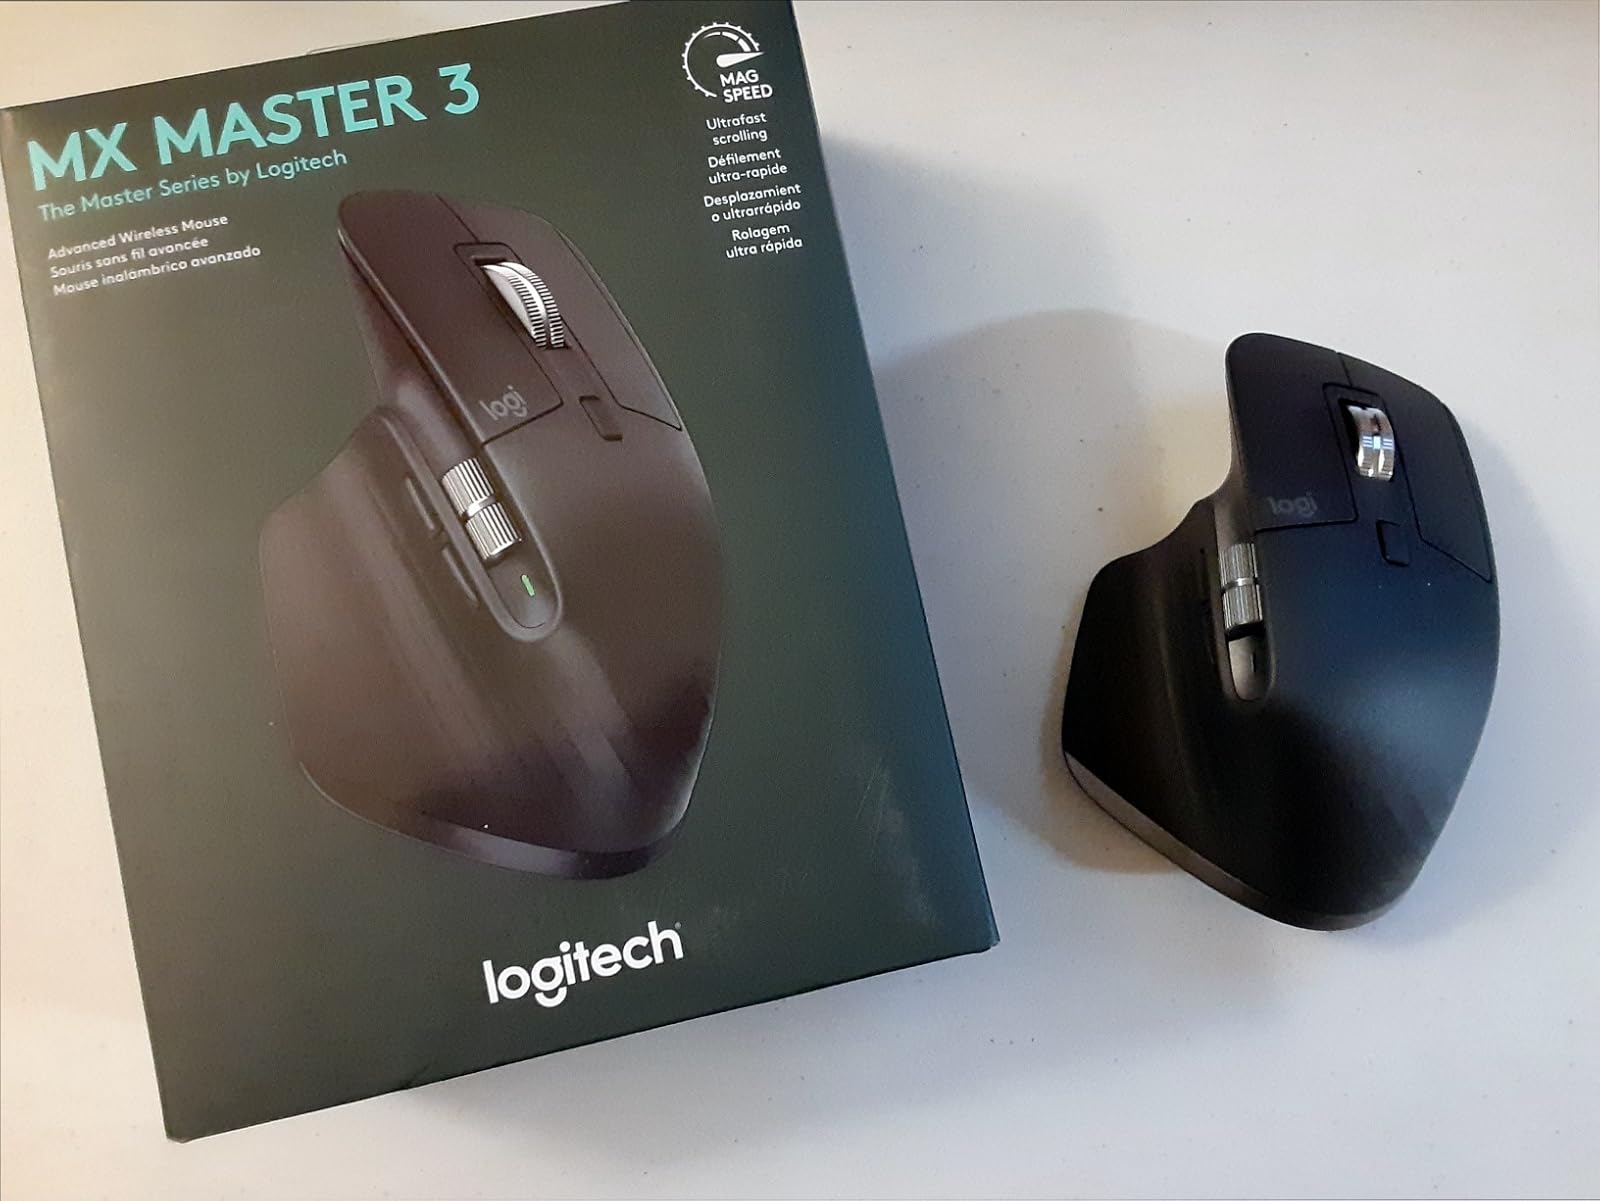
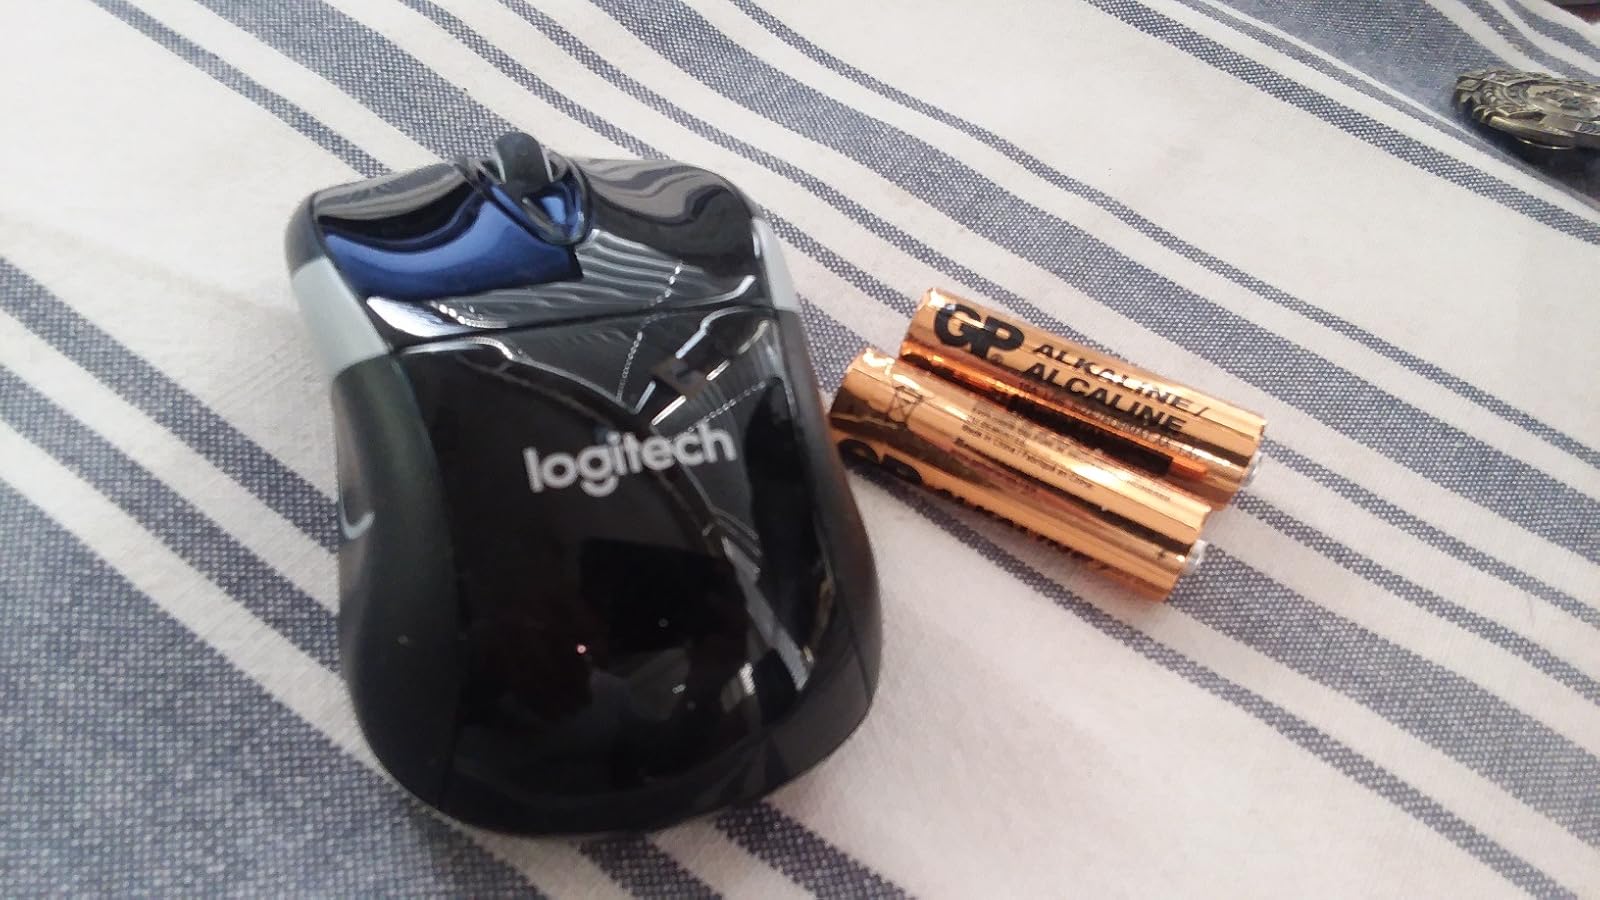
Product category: mouse
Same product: no